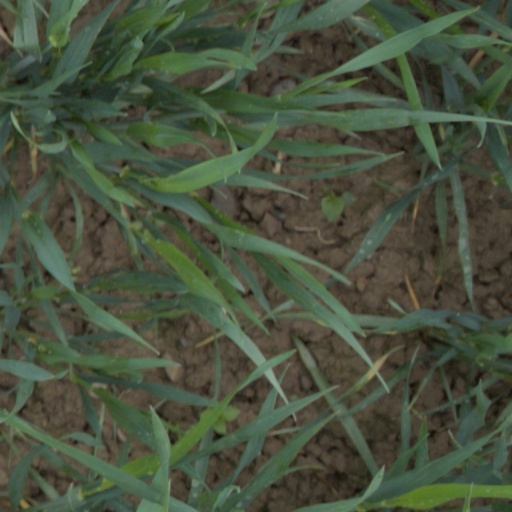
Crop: wheat